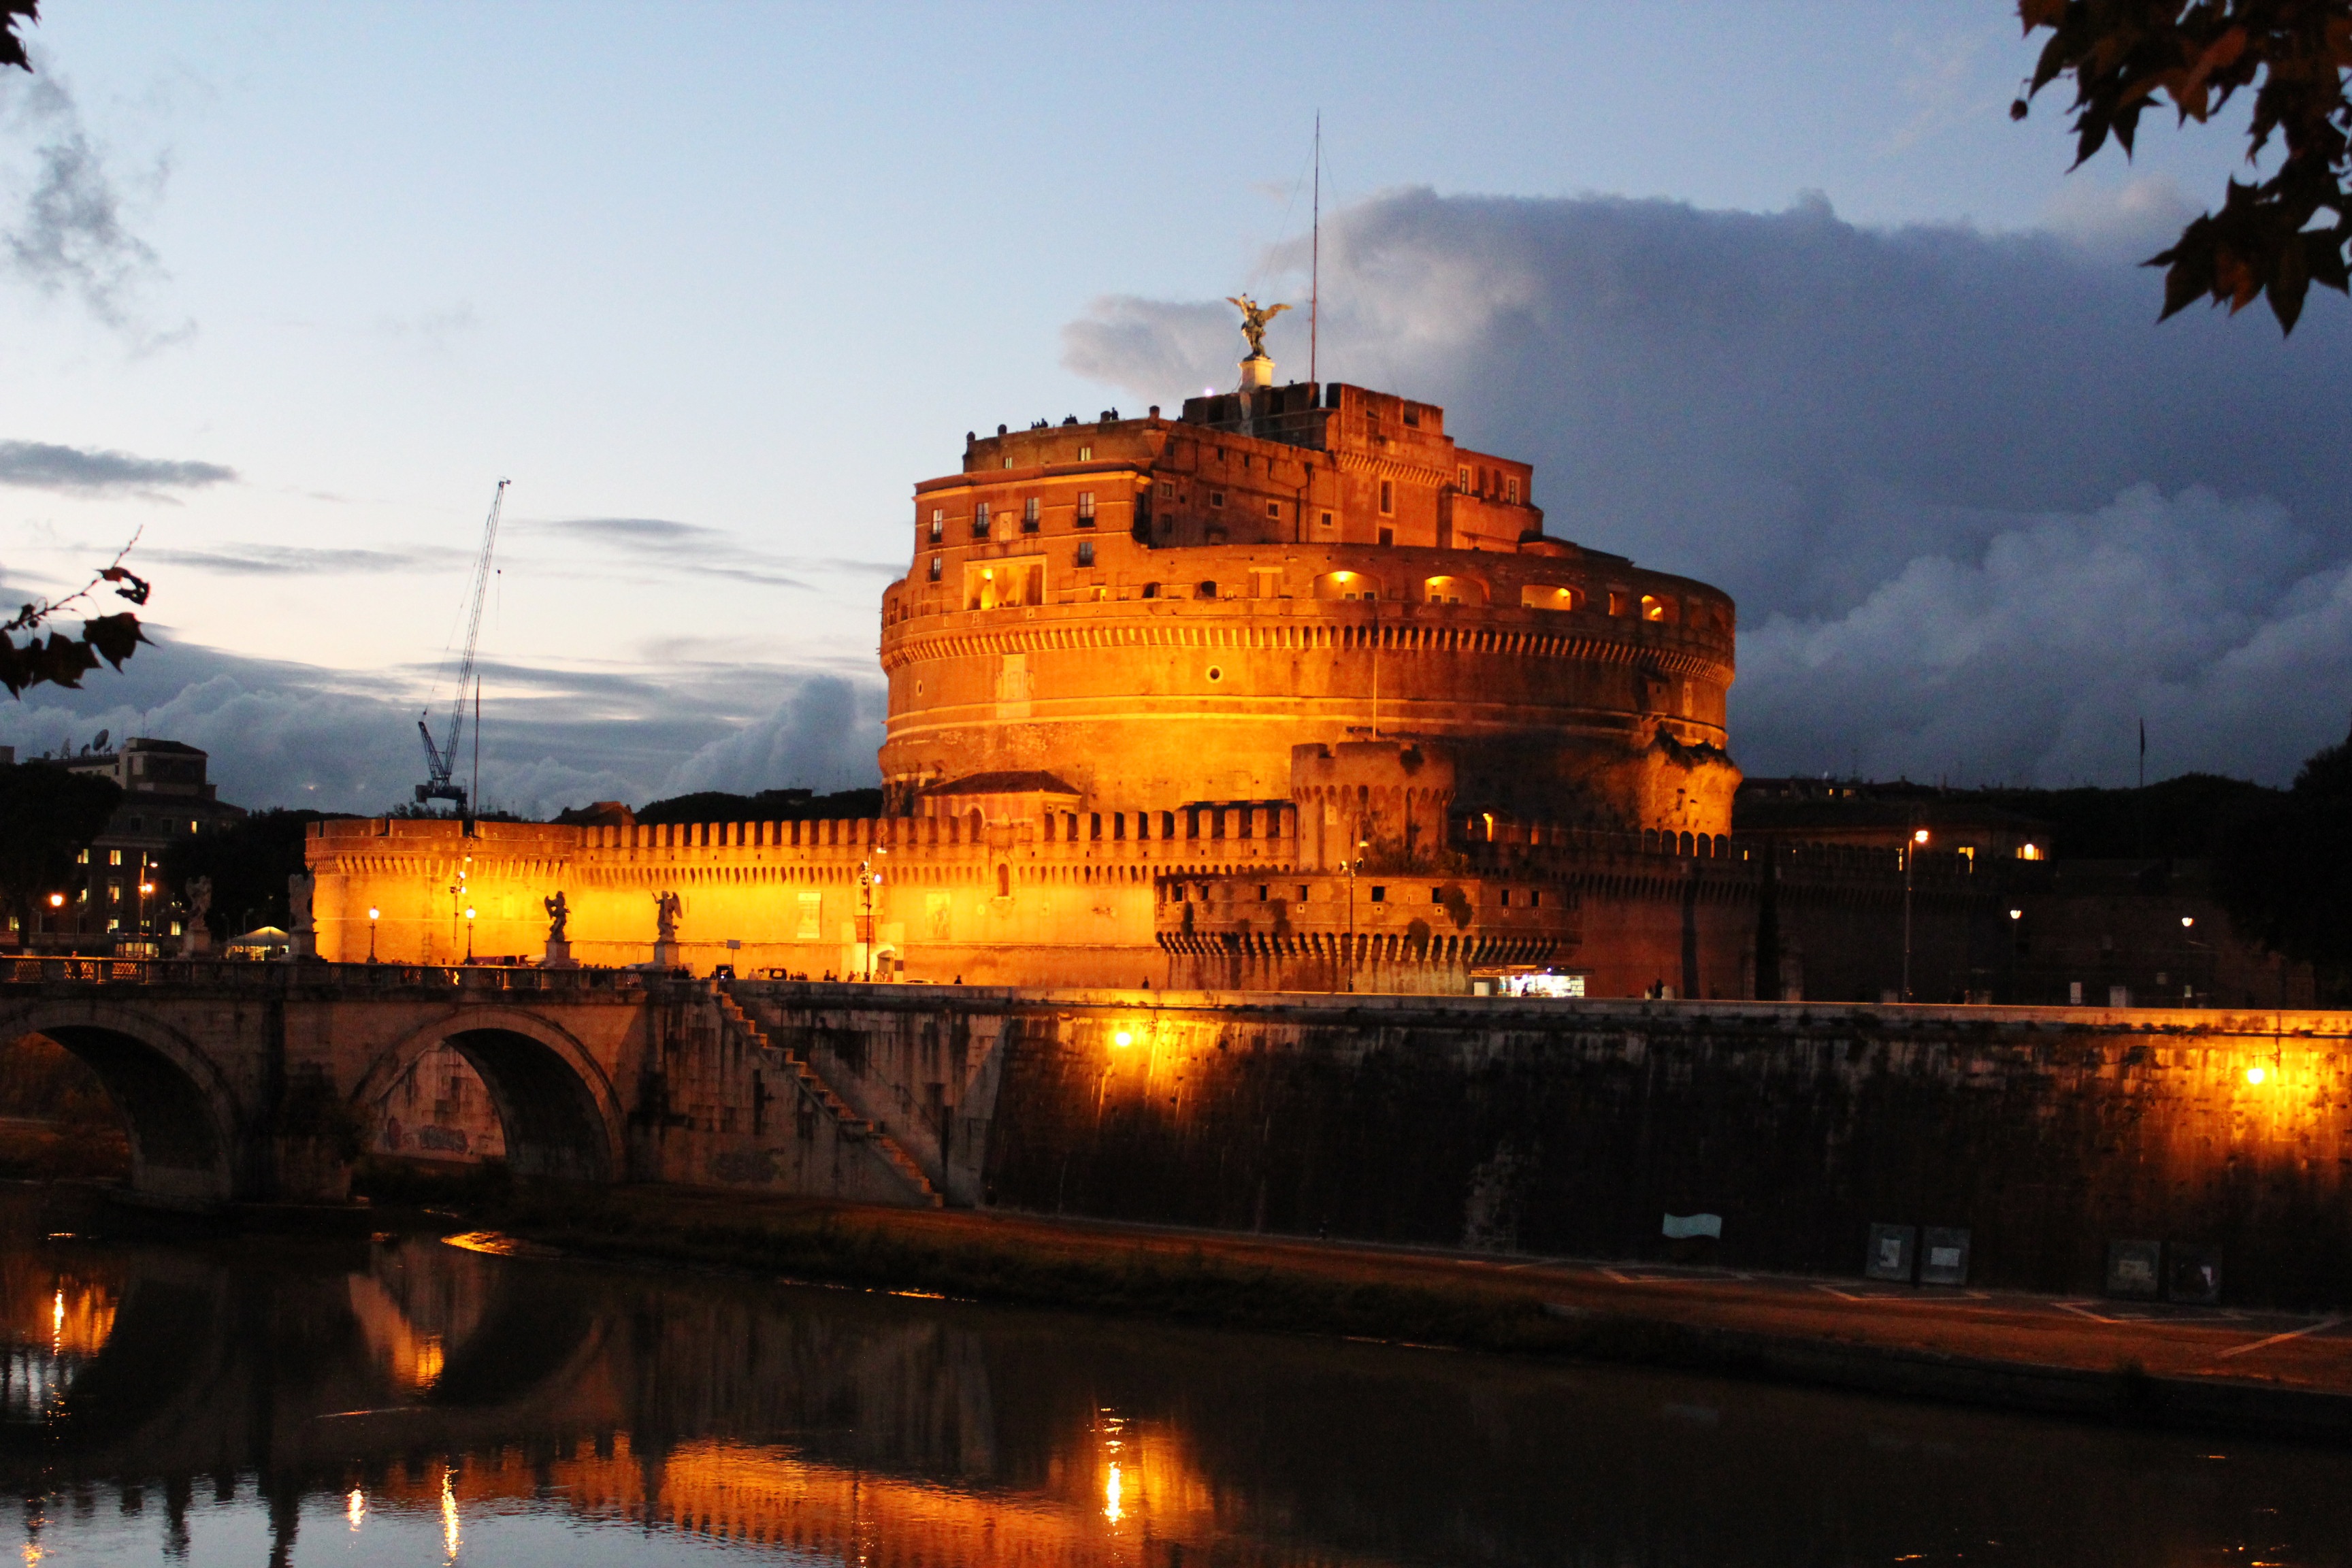
structure, sunset, night, cityscape, dusk, transport, evening, reflection, vehicle, industry, roman, night view, the vatican, of the holy angels